Haloze

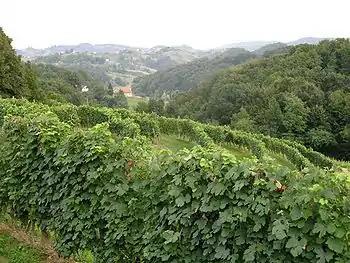
A typical Haloze scene with vineyards and wooded hills in Mali Okič

Haloze is a geographical sub-region of Slovenia. It is in the northeast of the country, in the Styria region.